Answer in natural language. Considering the relative positions, is irregular black plastic garbage above or below Doorway? Choose between the following options: below or above
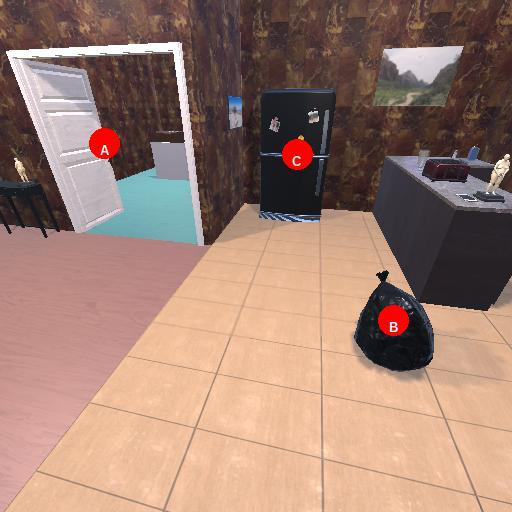
<answer>below</answer>